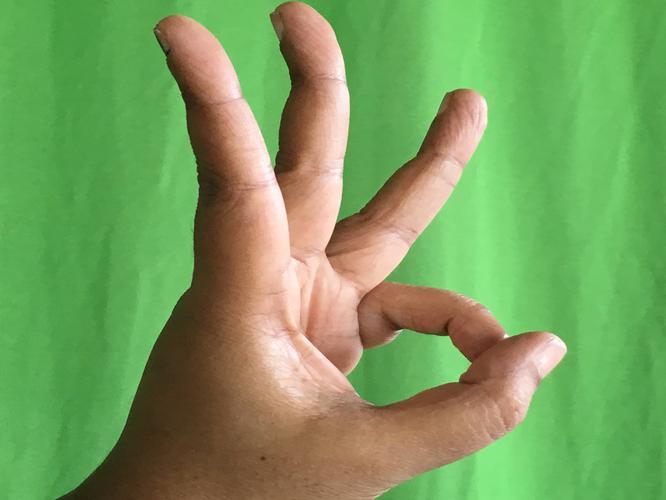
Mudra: Trishulam
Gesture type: single_hand